East Kent College

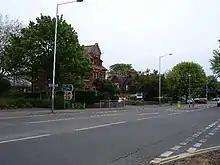
Folkestone campus.

East Kent College merged with the former Folkestone and Dover campuses of K College on 1 August 2014.